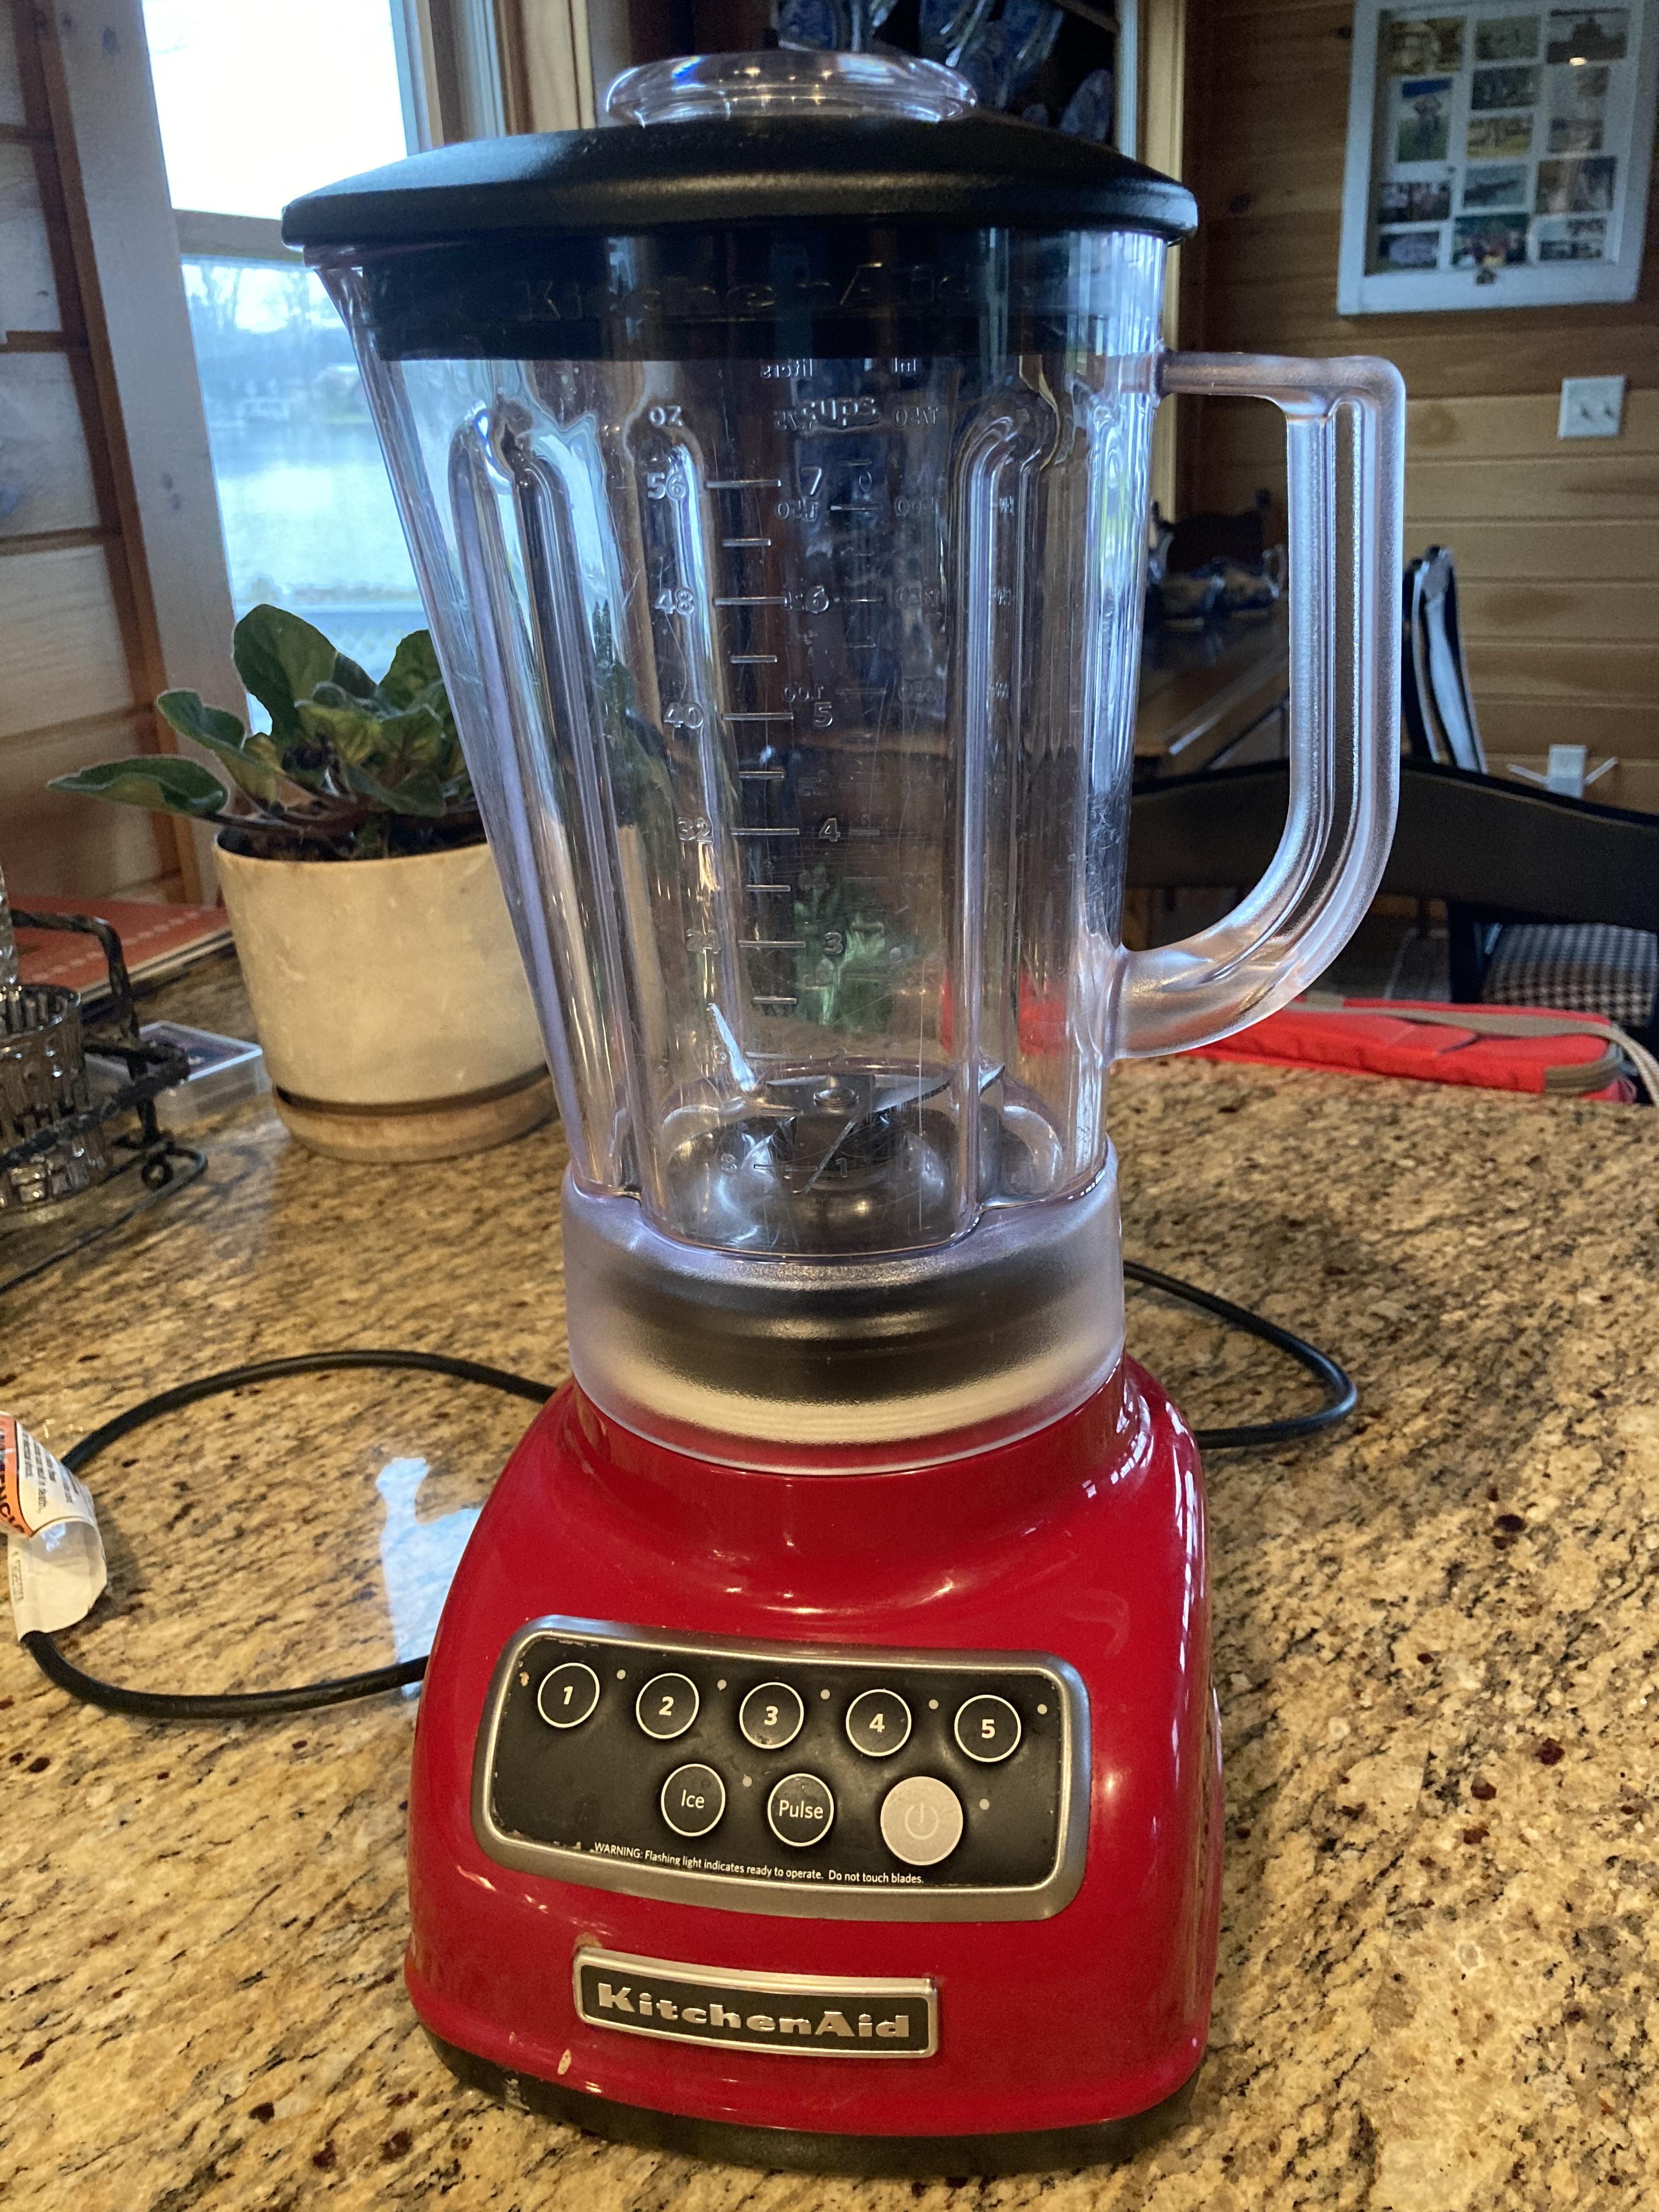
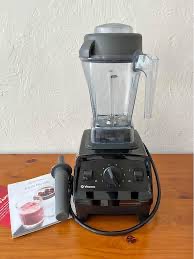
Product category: items_blender
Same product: no